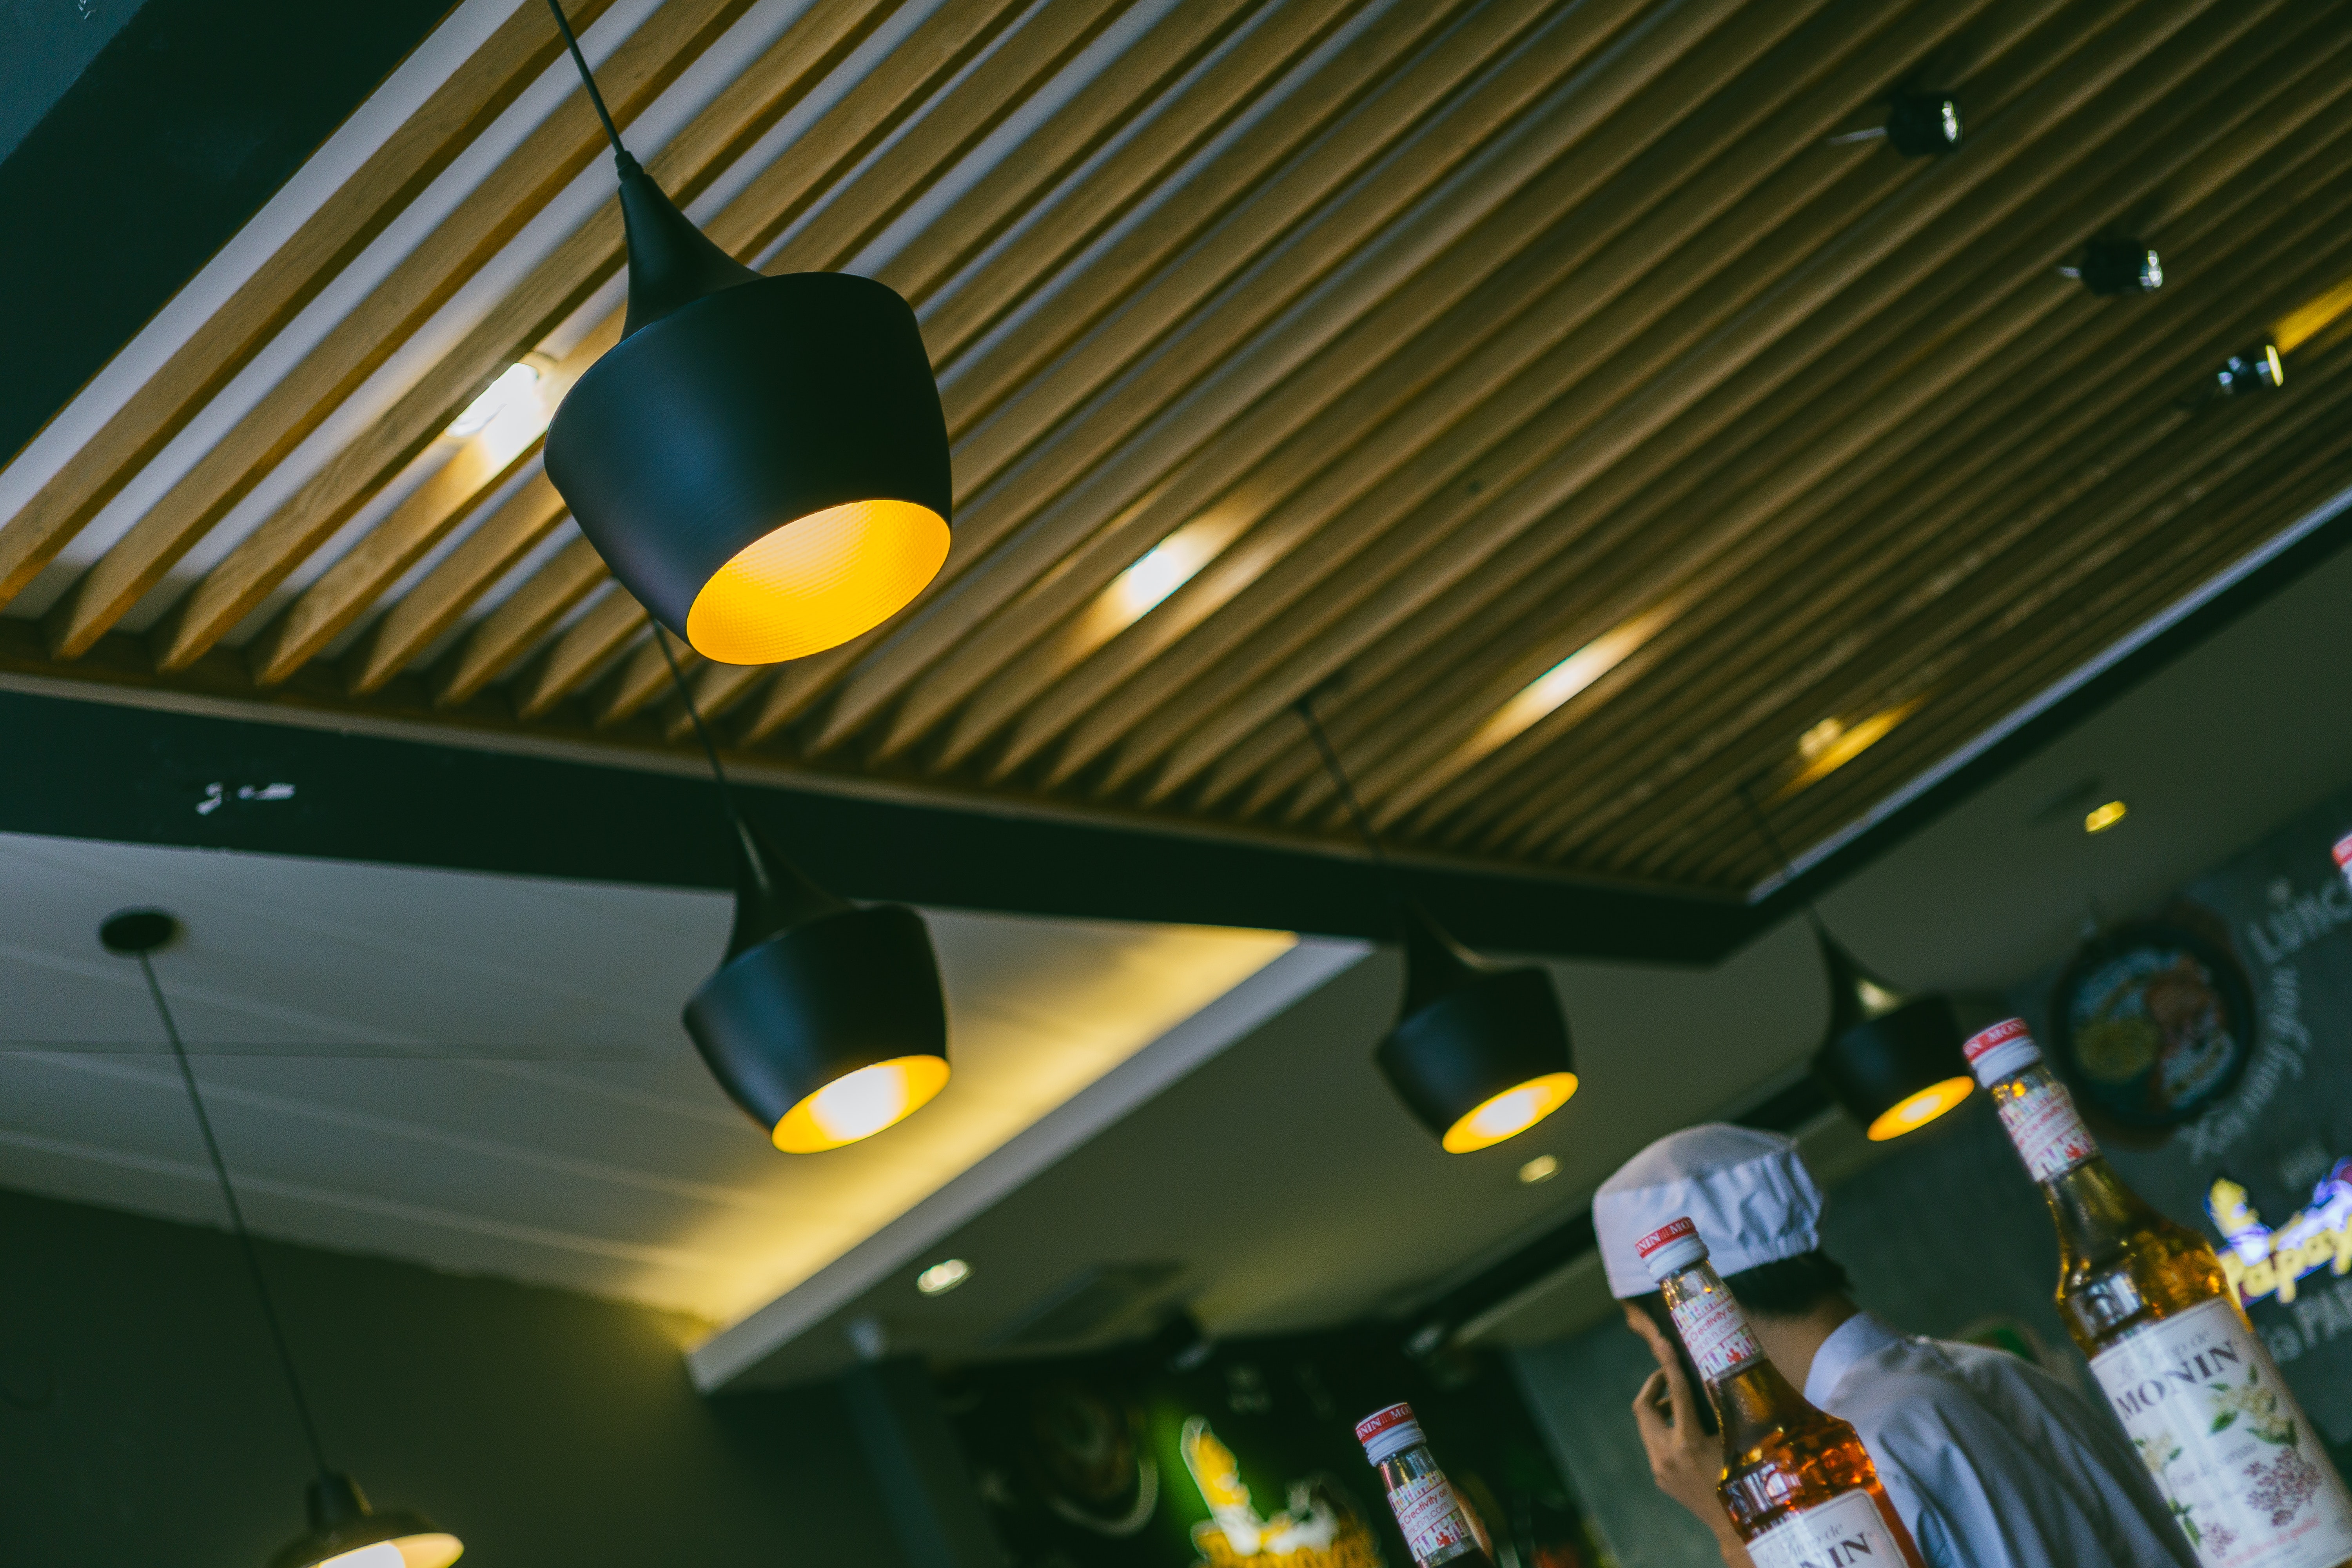
ceiling, yellow, lighting, snapshot, design, room, light fixture, leisure